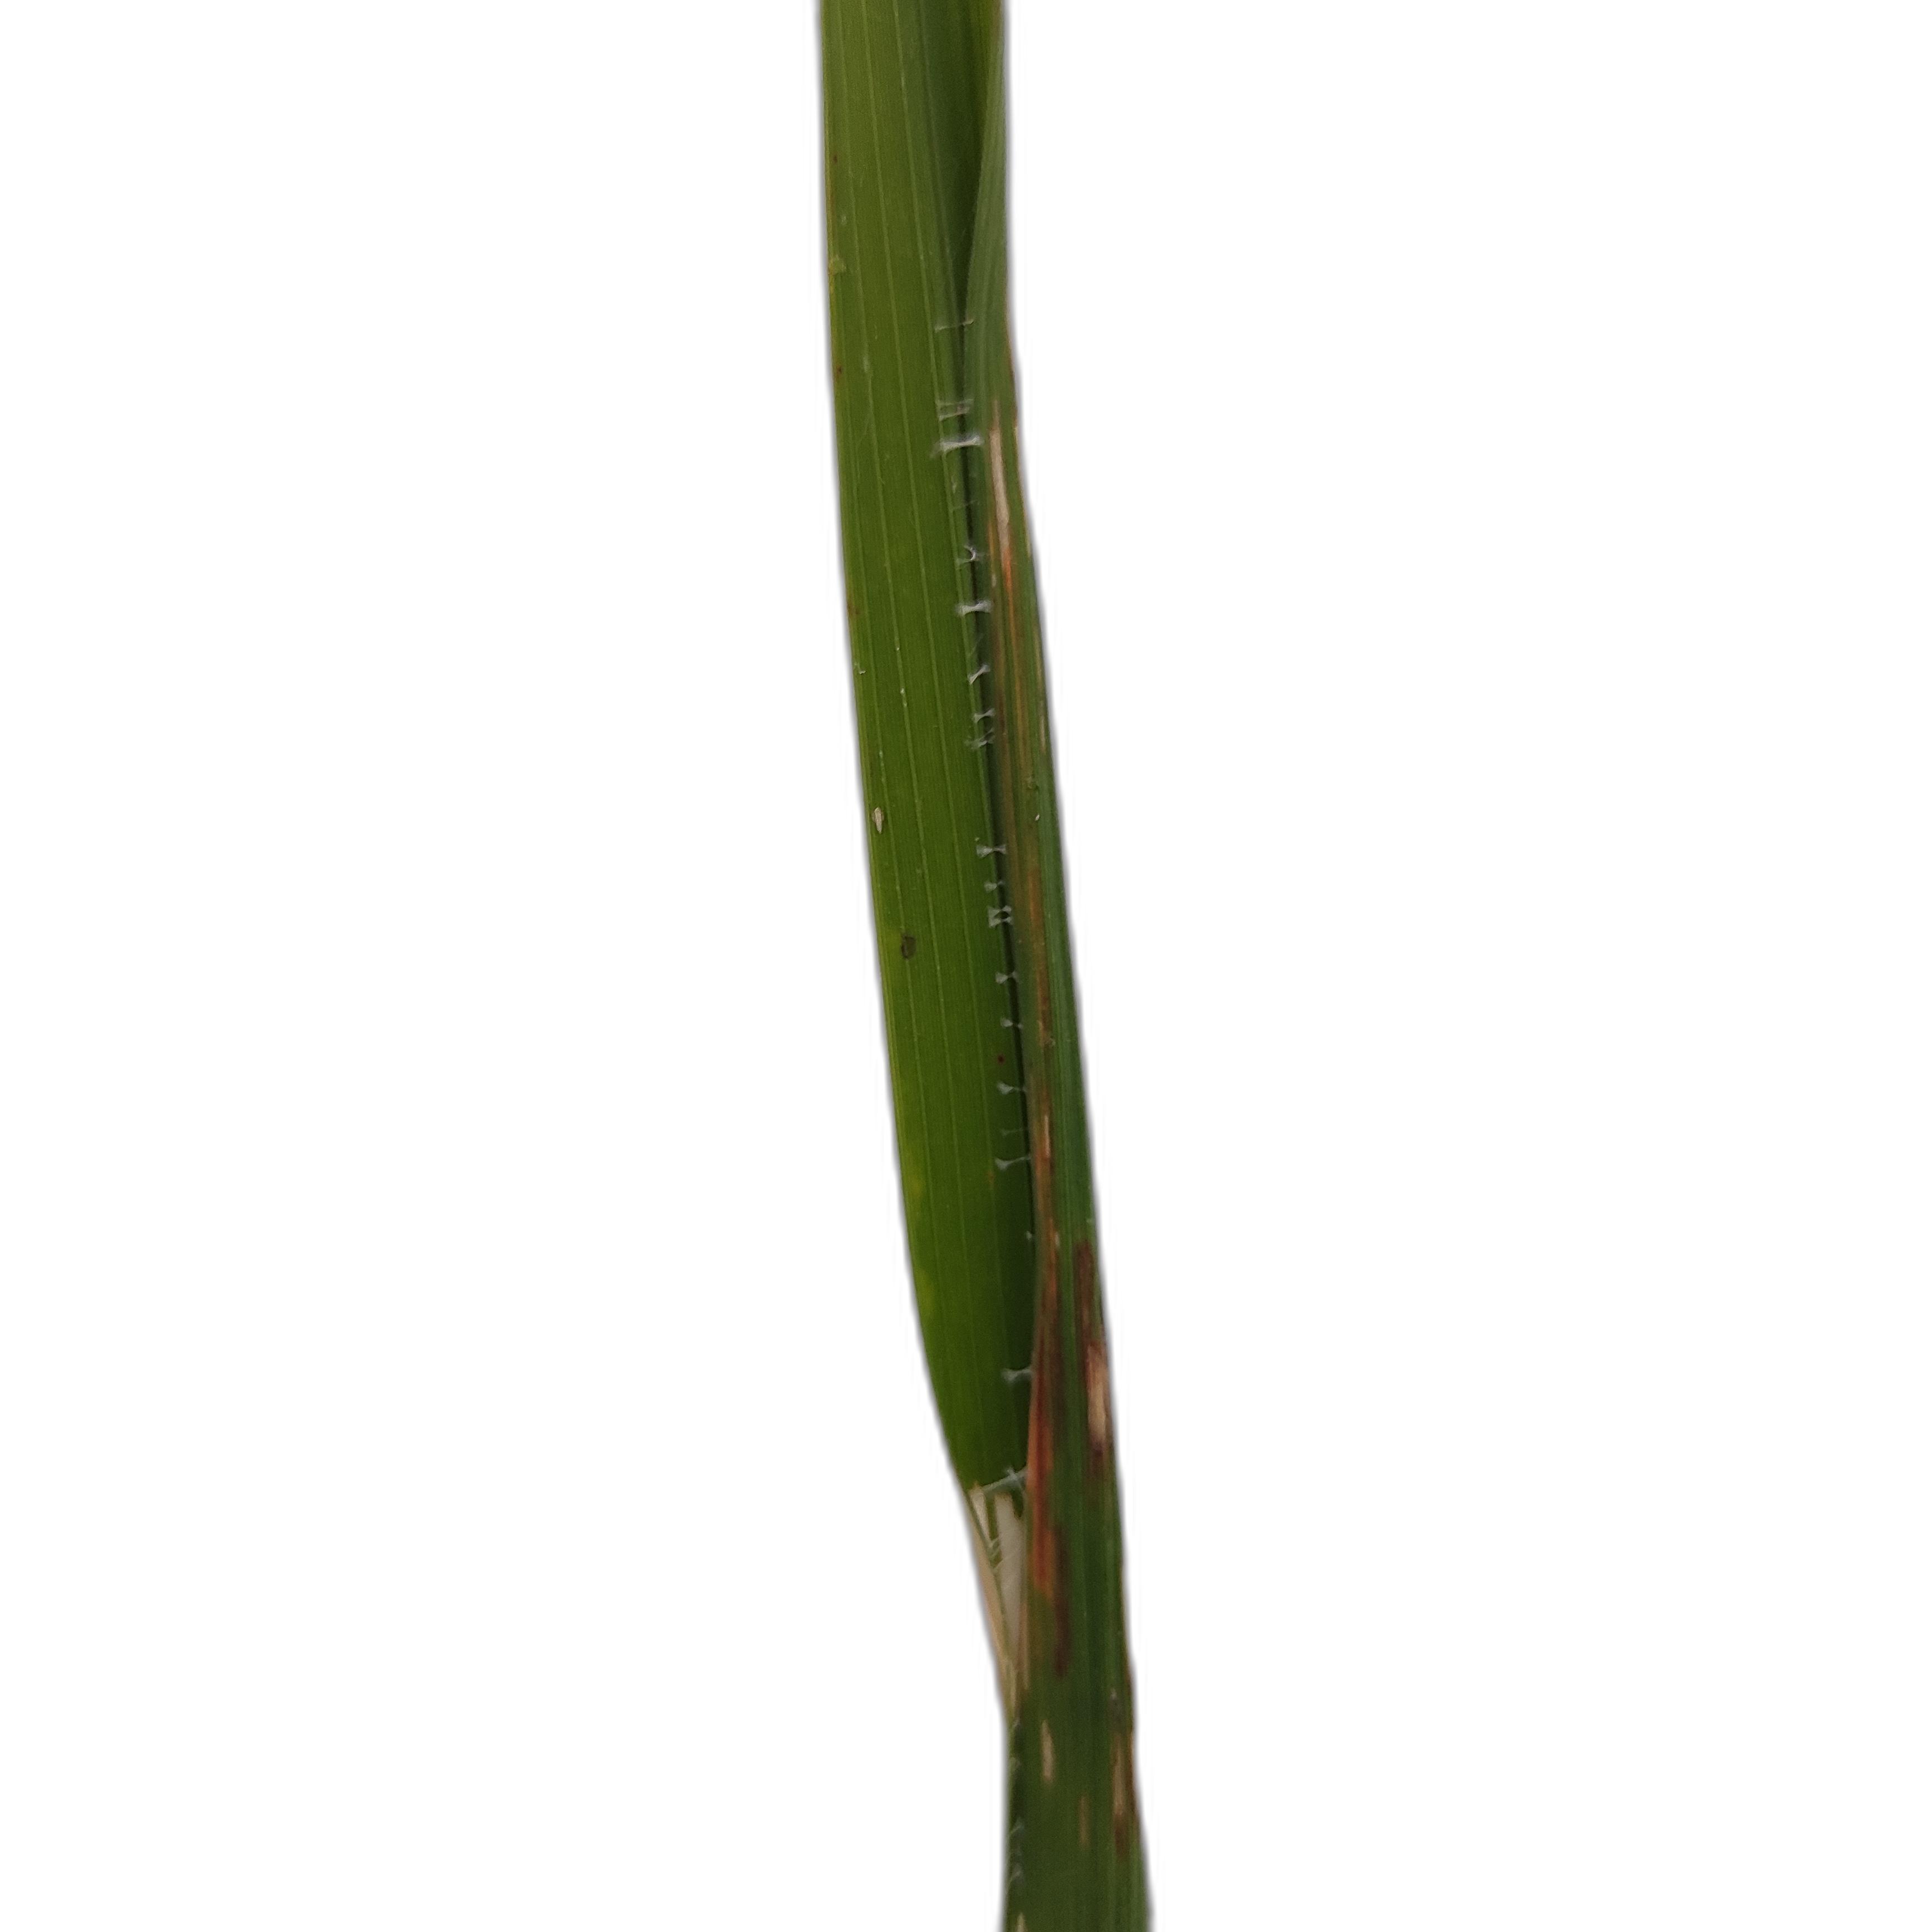
Label: Rice Leaffolder